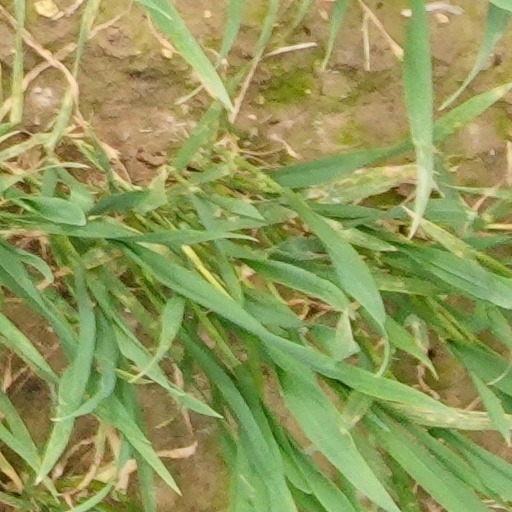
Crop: wheat